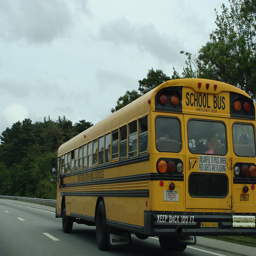
We are looking at a school bus driving down the street.
a school bus driving on a highway near trees
A school bus is driving down a road.
A school bus is moving down a freeway.
A yellow school bus driving down a road.